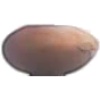
Label: Hazelnut 1